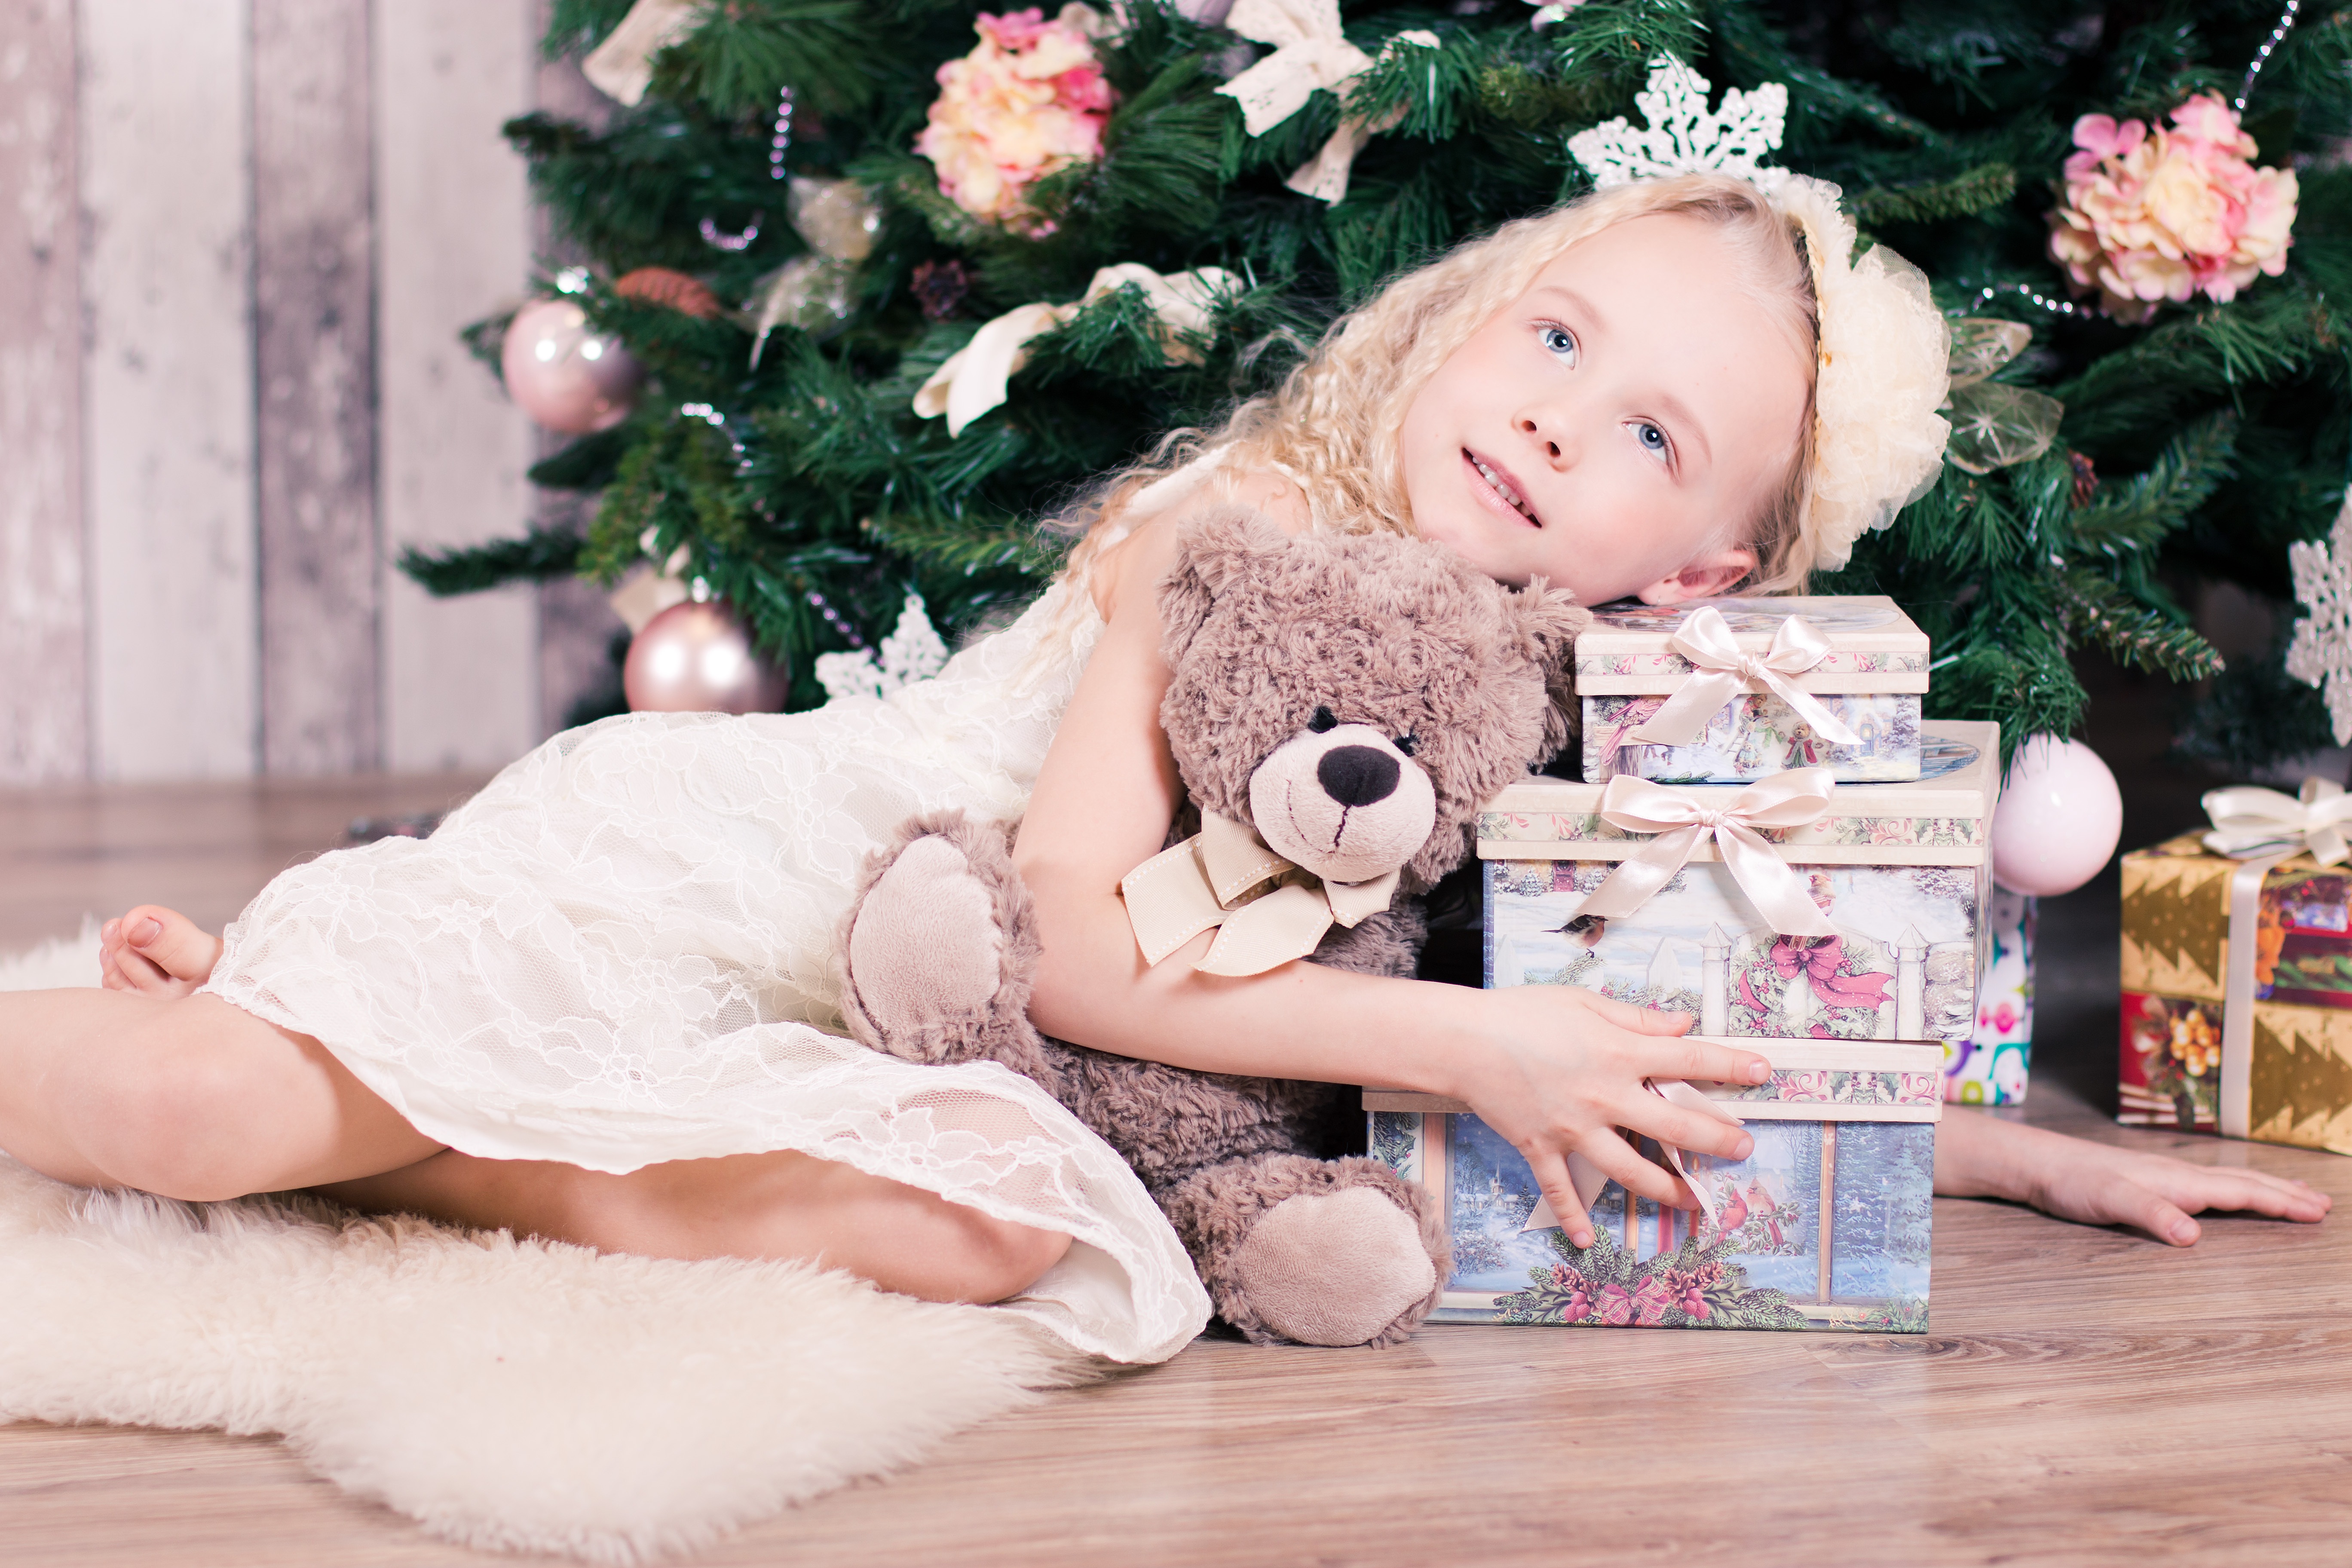
person, winter, girl, flower, bear, gift, portrait, young, spring, holiday, child, pink, christmas, bride, toy, blonde, baby, christmas tree, smile, ornament, celebrate, dress, spruce, happiness, infant, toddler, photograph, skin, postcard, beauty, joy, beautiful, bow, boxes, russian, packaging, emotions, swag, new year's eve, christmas tree toy, milota, portrait photography, human positions